Tokiwa Kitareri!!

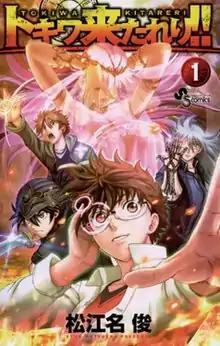
First volume cover

is a Japanese manga series written and illustrated by . It was serialized in Shogakukan's "Weekly Shōnen Sunday" from December 2014 to June 2017, with its chapters collected in 13 volumes.